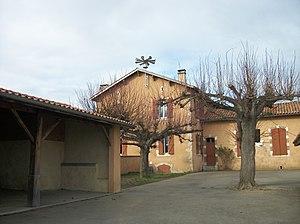
École élémentaire
Bordes-de-Rivière est une commune française située dans le département de la Haute-Garonne, en région Occitanie.